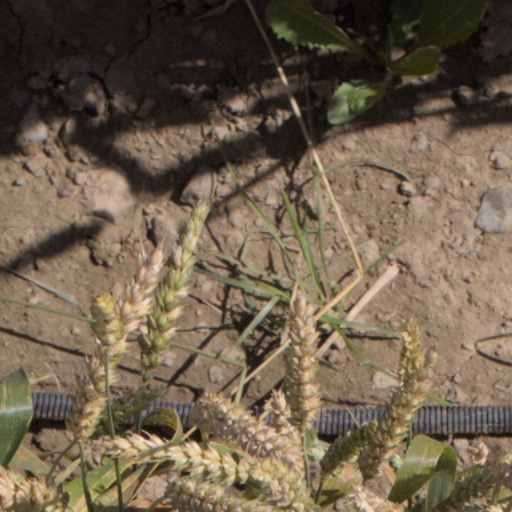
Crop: wheat